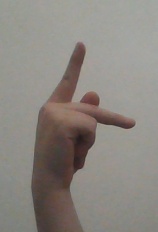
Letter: dha